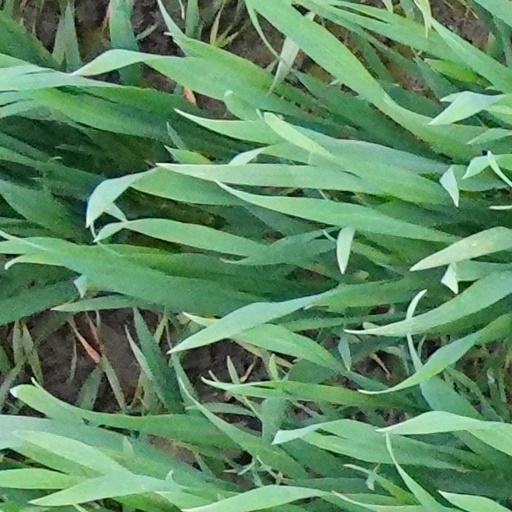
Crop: wheat